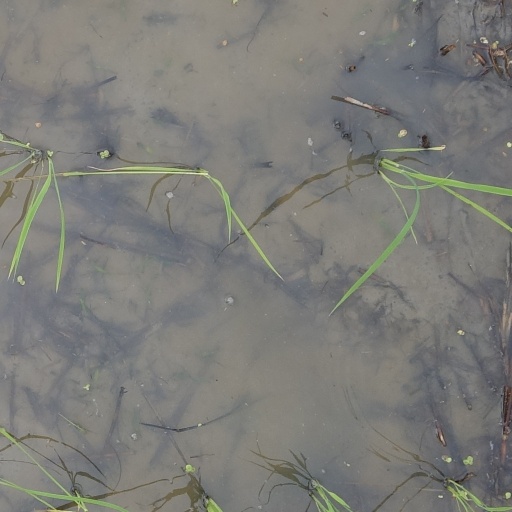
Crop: rice